Fourth Test, 1948 Ashes series

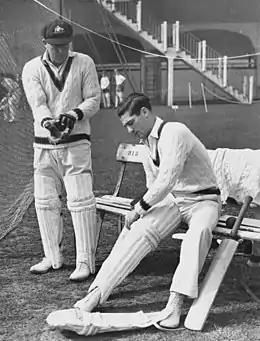
Loxton congratulates Harvey with his first century in a Test against England.

On the third morning, play resumed under hot and humid conditions. There had been rain on the pitch at 07:00, and Bradman resumed proceedings by taking a single from a Bedser no-ball. In same over, one ball reared from the pitch and moved into Bradman, hitting him in the groin, causing a delay as he recovered from the pain and recomposed himself before play resumed. In the second over of the day, Pollard got the second ball to lift. Caught out by the unexpected bounce, Hassett was unable to get out of the way and edged the ball to Crapp in the slips for 13. Miller came to the crease and drove his first ball for three runs, bringing Bradman on strike for the fourth ball of the over. Pollard then pitched a ball in the same place as he did to Hassett, but this time it skidded low off the pitch, deviated back in and knocked out Bradman's off stump for 33. According to O'Reilly, Bradman backed away from the ball as it cut off the pitch with a noticeable flinch. O'Reilly attributed Bradman's unwillingness to get behind the ball to the blow inflicted on him by Bedser in the previous over and the rearing ball that dismissed Hassett.